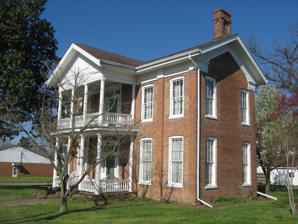
Building: Elijah P. Curtis House
Country: United States of America
Year built: 1870
Historic house in Illinois, United States United States historic place Elijah P. Curtis House U.S. National Register of Historic Places Show map of Illinois Show map of the United States Interactive map showing the location of Elijah P. Curtis House Location 405 Market St., Metropolis, Illinois Coordinates 37°9′4″N 88°44′2″W / 37.15111°N 88.73389°W / 37.15111; -88.73389 Area less than one acre Built 1870 ( 1870 ) Built by Fardell, Joseph Alexander Architectural style Classical Revival NRHP reference No. 78001172 Added to NRHP June 9, 1978 The Elijah P. Curtis House is a historic house located at 405 Market Street in Metropolis , Illinois . The Classical Revival house was built in 1870 for Elijah P. Curtis. The house was added to the National Register of Historic Places in 1978 and now houses the Massac County Historical Museum. History Born in 1834, Elijah P. Curtis settled in Massac County at a young age. Curtis earned his law degree in 1860 and practiced law prior to the outset of the Civil War . After the war began, Curtis and two other men organized the first volunteer Union regiment from Massac County. In 1863, Curtis was promoted to the rank of major. Curtis continued his work as a lawyer after the war. Curtis commissioned his historic house in 1870. The house's builder, Joseph P. Farrell, was a local artisan renowned for the quality of his work. The house remains well-preserved and was added to the National Register of Historic Places on June 9, 1978. The Massac County Historical Society currently owns the home, which it uses as the Massac County Historical Museum. Architecture The Curtis House is a two-story brick building designed in the Classical Revival style. A two-story entrance portico dominates the front facade of the home. The portico is supported by octagonal columns, features a porch with a balustrade on both stories and is topped by a triangular pediment . The first and second story entrance feature identical doorways with transoms , sidelights , and flanking pilasters . Two double-hung six-over-six windows are located on both stories on each side of the portico; the windows are separated by brick pilasters. The house's interior has a symmetrical plan with two main rooms on each floor and a central foyer and staircase. References